Viminacium

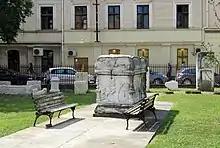
Sarcophagus from Viminacium in front of the National museum in Požarevac

His research was continued by Miloje Vasić, the first Serbian trained archaeologist, in the mid 1890s. Serbian Queen Draga Obrenović visited the site and donated 100 gold ducats for further excavations, which is considered the first donation in Serbia given to the exploration of the Antiquity. It has intensified in the last ten years in the area of the Roman city of the Roman legionary camps and cemeteries. Many studies suggest that the military camp at Viminacium had a rectangular plan, measuring , and that is not far from its western wall of civilian settlement in an area of approximately . The Legionary camp in Viminacium is now in an area of arable land, so that Viminacium is easily accessible to researchers, but unfortunately also to robbers.